Alice S. Deletombe

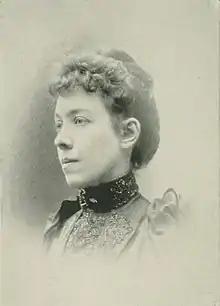
Portrait photo in "A Woman of the Century"

Alice S. Deletombe (1854–1929) was an American poet from Gallipolis, Ohio.